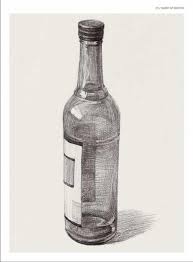
Waste category: glass